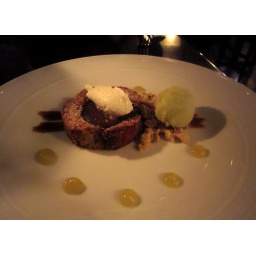
braised in caramel, crumble, green apple sorbet. West End, Vancouver